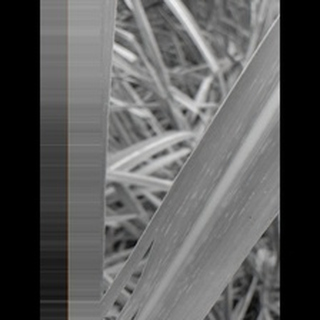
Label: sugarcane_mosaic